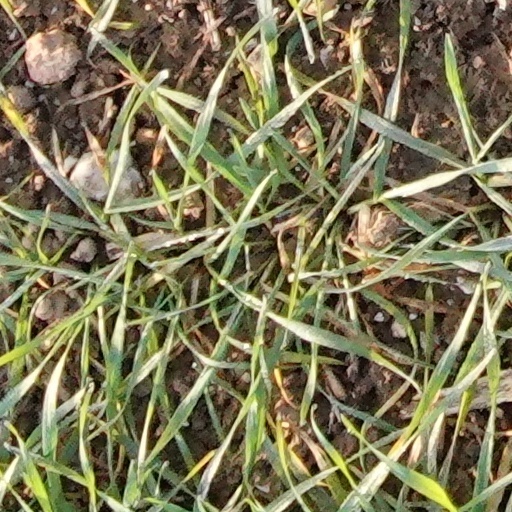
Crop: wheat